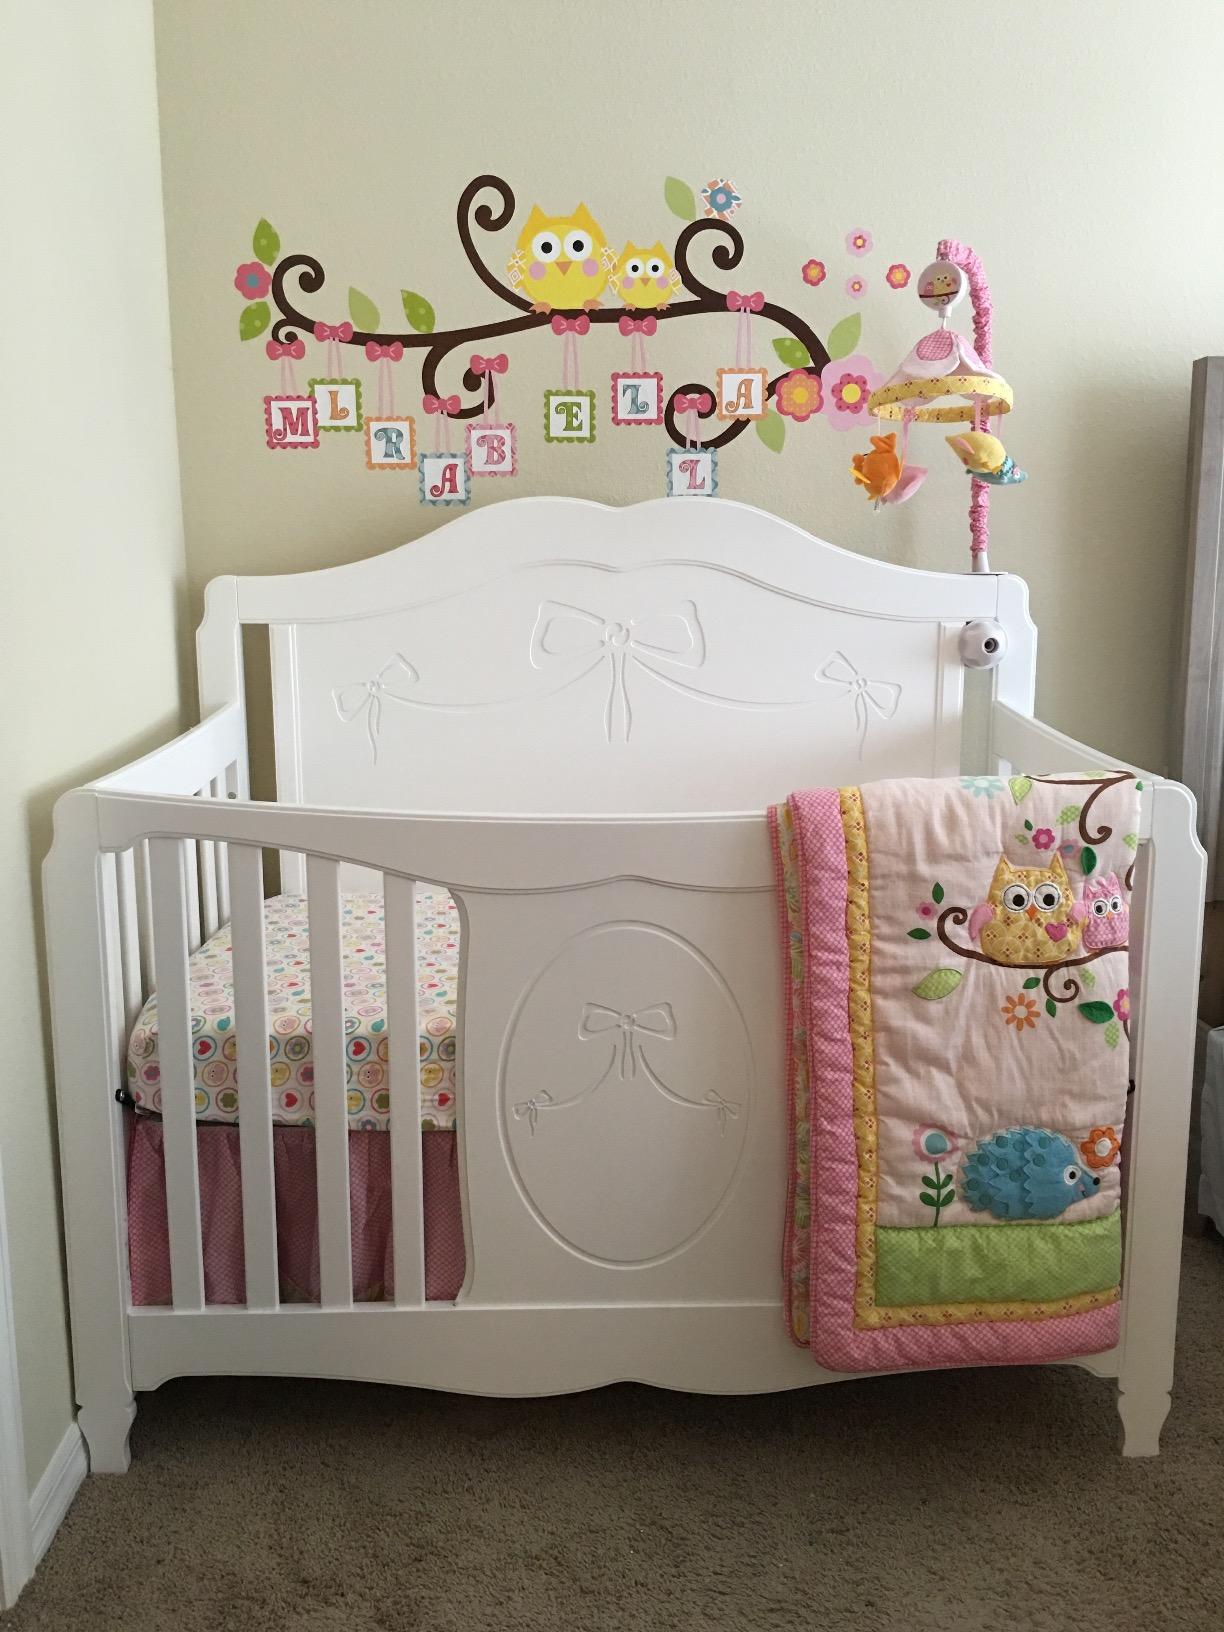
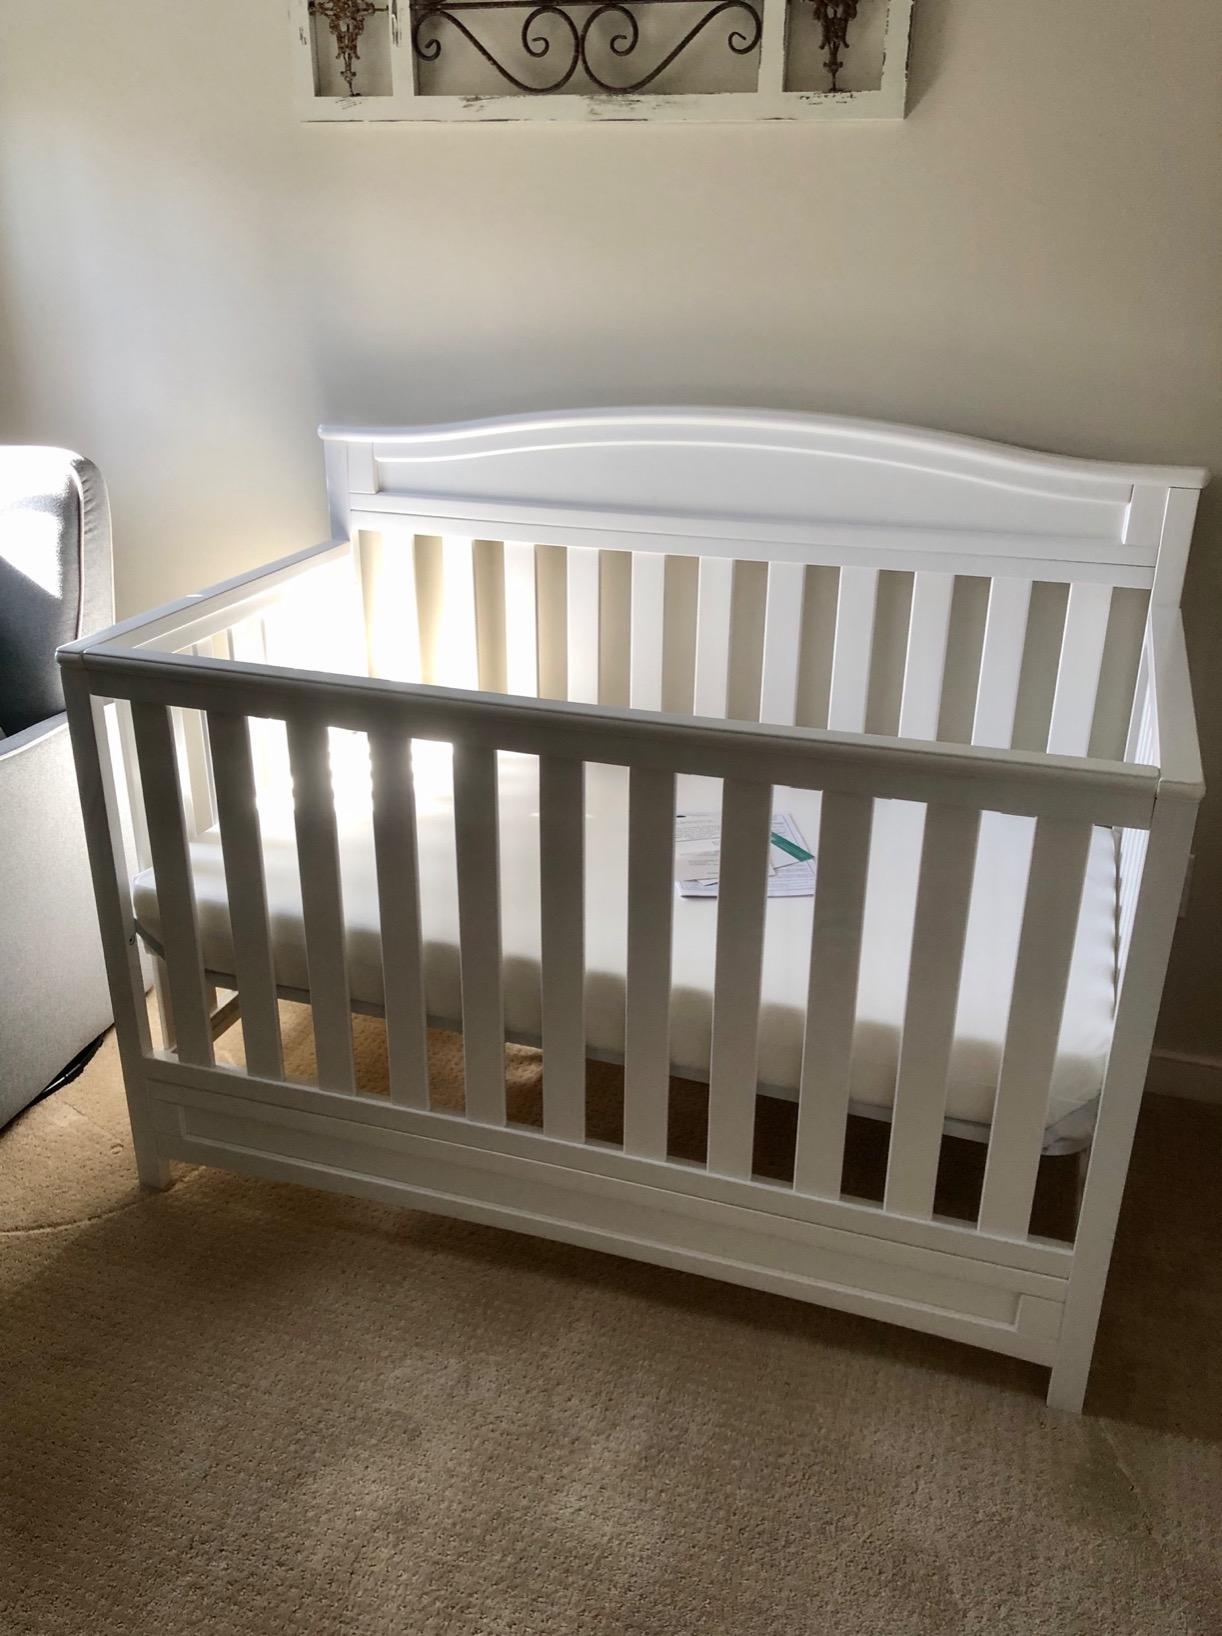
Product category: products_crib
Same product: no